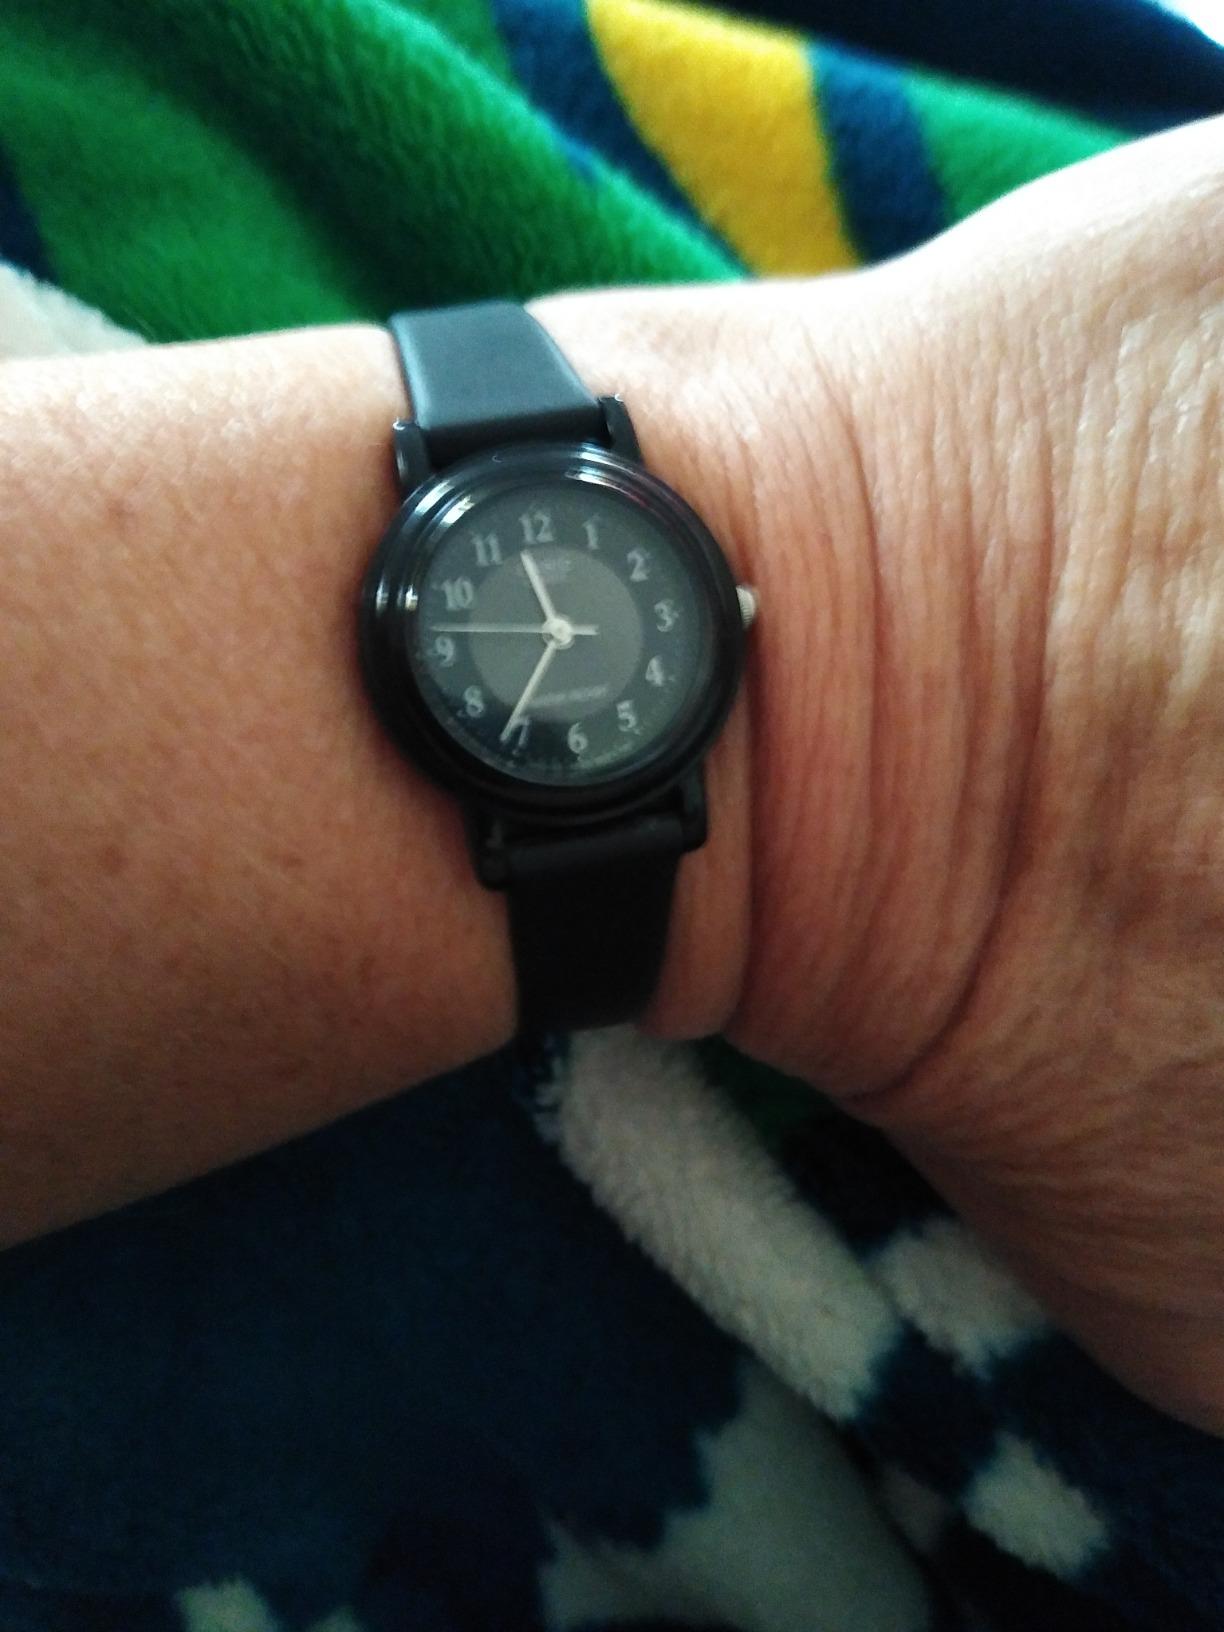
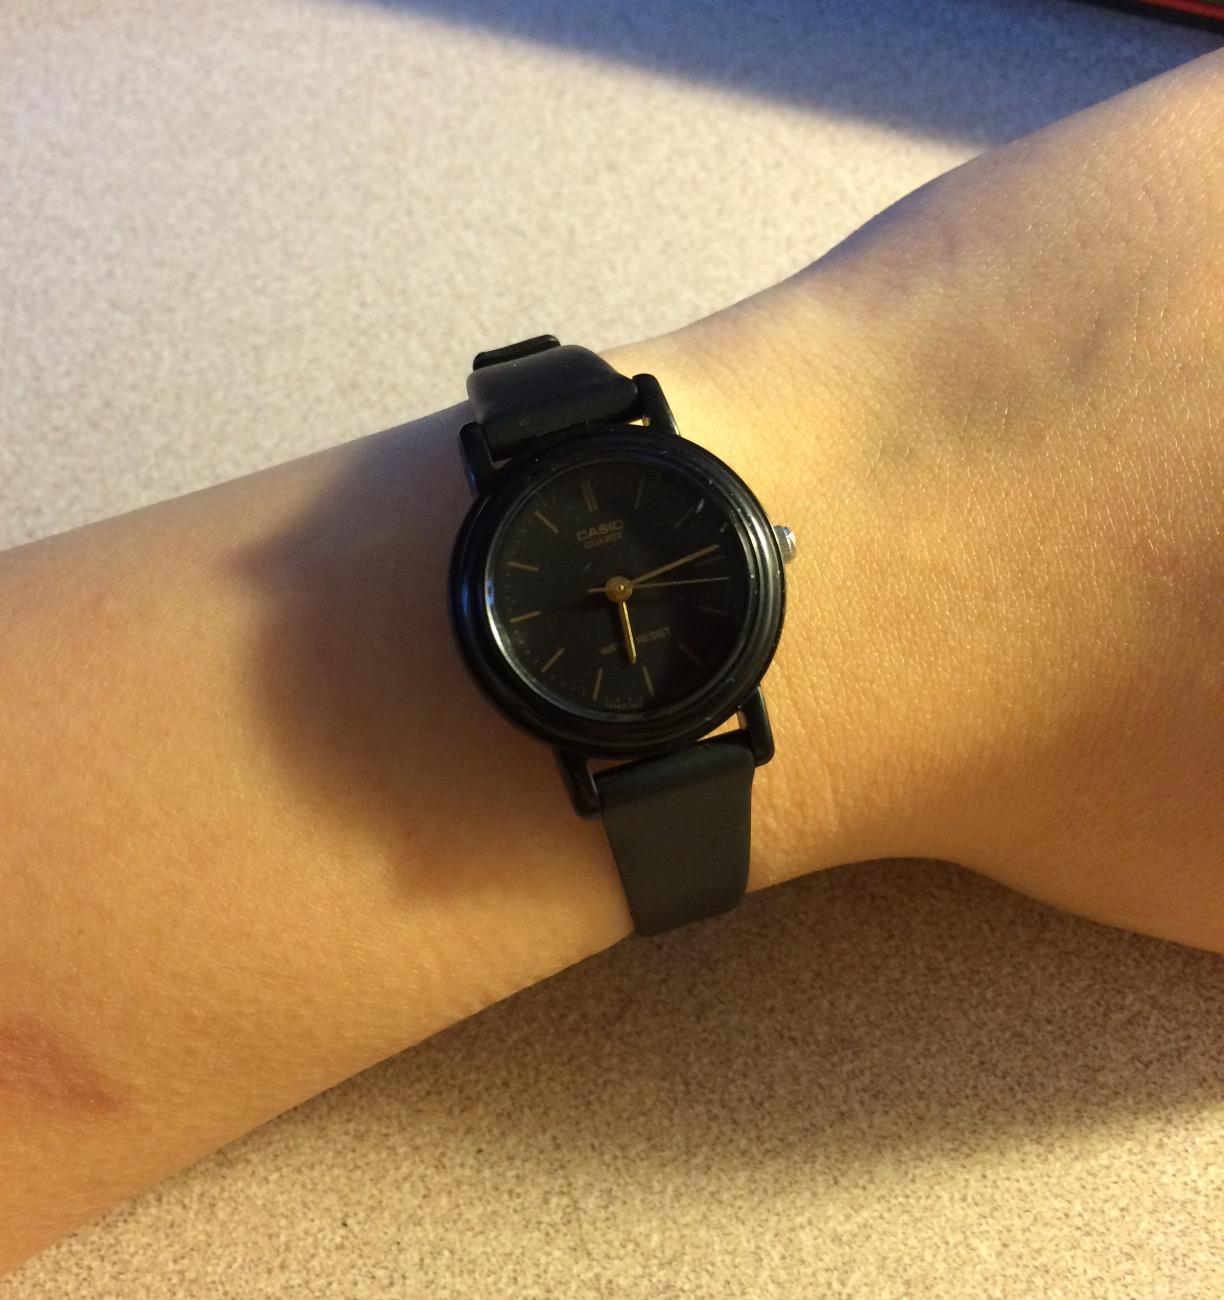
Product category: accessories_watch
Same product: no